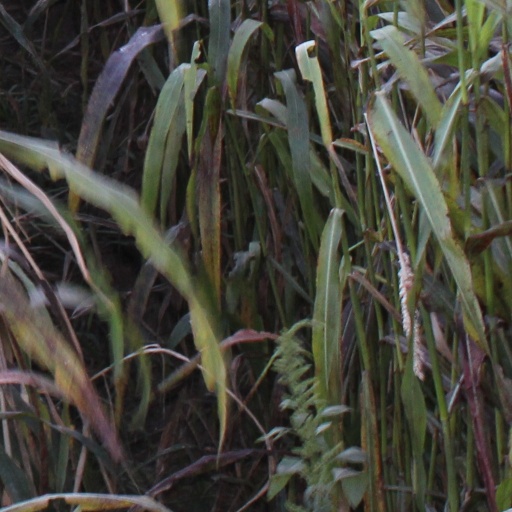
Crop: sorghum